The Soldiers' Monument (Oregon, Illinois)

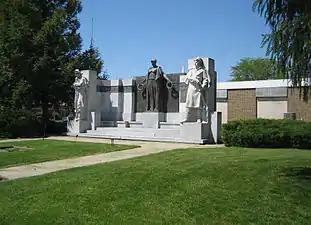
Lorado Taft's "The Soldier's Monument" in Oregon, Illinois.

The Soldiers' Monument is a memorial consisting of three statues, one in bronze and two in marble by sculptor Lorado Taft, grouped around an exedra designed by the architectural firm of Pond and Pond. It is located in Oregon, Illinois, the county seat of Ogle County, Illinois. It was dedicated in 1916. The sculpture is part of the Oregon Commercial Historic District. The district was designated and listed on the National Register of Historic Places in August 2006.